Hurricane Dennis (1981)

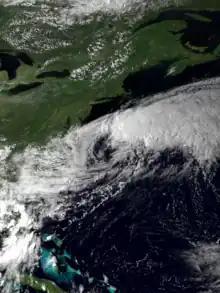
Dennis near peak intensity off the coast of Maryland on August 20, 1981

Hurricane Dennis caused severe flooding in Miami-Dade County, Florida, in August 1981. The tenth tropical cyclone and fourth named storm of the season, Dennis developed from a tropical wave well south of Cabo Verde on August 7. The depression intensified into a tropical storm early the next day. Dennis then encountered strong wind shear, causing the storm to weaken to a tropical depression on August 11. After crossing the Windward Islands on August 12, Dennis degenerated into a tropical wave several hours later over the Caribbean Sea. The wave became a tropical depression again late on August 15 while approaching Cuba. Dennis reintensified into a tropical storm before landfall in Matanzas Province. The cyclone emerged into the Straits of Florida on August 16, before striking the Florida Keys and then mainland Monroe County early the next day. It drifted across Florida, reaching the Atlantic near Cape Canaveral on August 19. Dennis continued to intensify and made landfall near Emerald Isle, North Carolina, but moved east-northeastward and soon tracked offshore. Late on August 20, Dennis deepened into a hurricane with winds of 80 mph (130 km/h), before weakening to a tropical storm over colder waters on August 21. Dennis became extratropical northeast of Bermuda early on August 22 and persisted until being absorbed by a frontal system on August 26.